Bude-Light

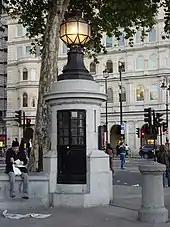
Bude Light in the south-east corner of Trafalgar Square, now lit by electricity. The lamp's granite column has been converted into a police post, sometimes described as "London's smallest police station".

Four Bude Lights, with octagonal glass lanterns, were installed in Trafalgar Square in London in around 1845. They were at some point converted to electricity, and are still in use. Two, across from the National Gallery, are on tall cast bronze columns, and two, in the south-west and south-east corners of the square, on short cast bronze columns on top of wider granite columns. They were made by Messrs. Stevens and Son, of the Darlington Works, Southwark, to designs by Charles Barry.